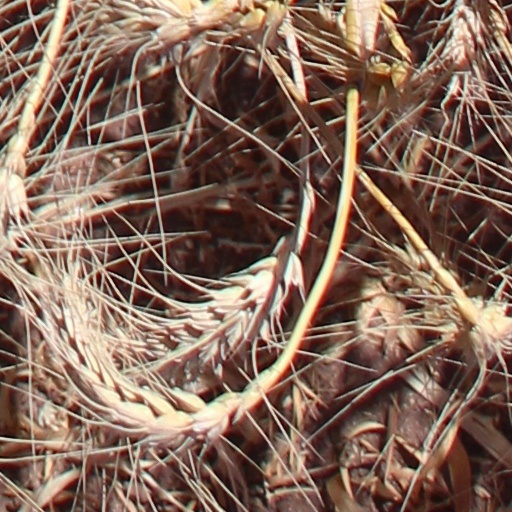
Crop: wheat